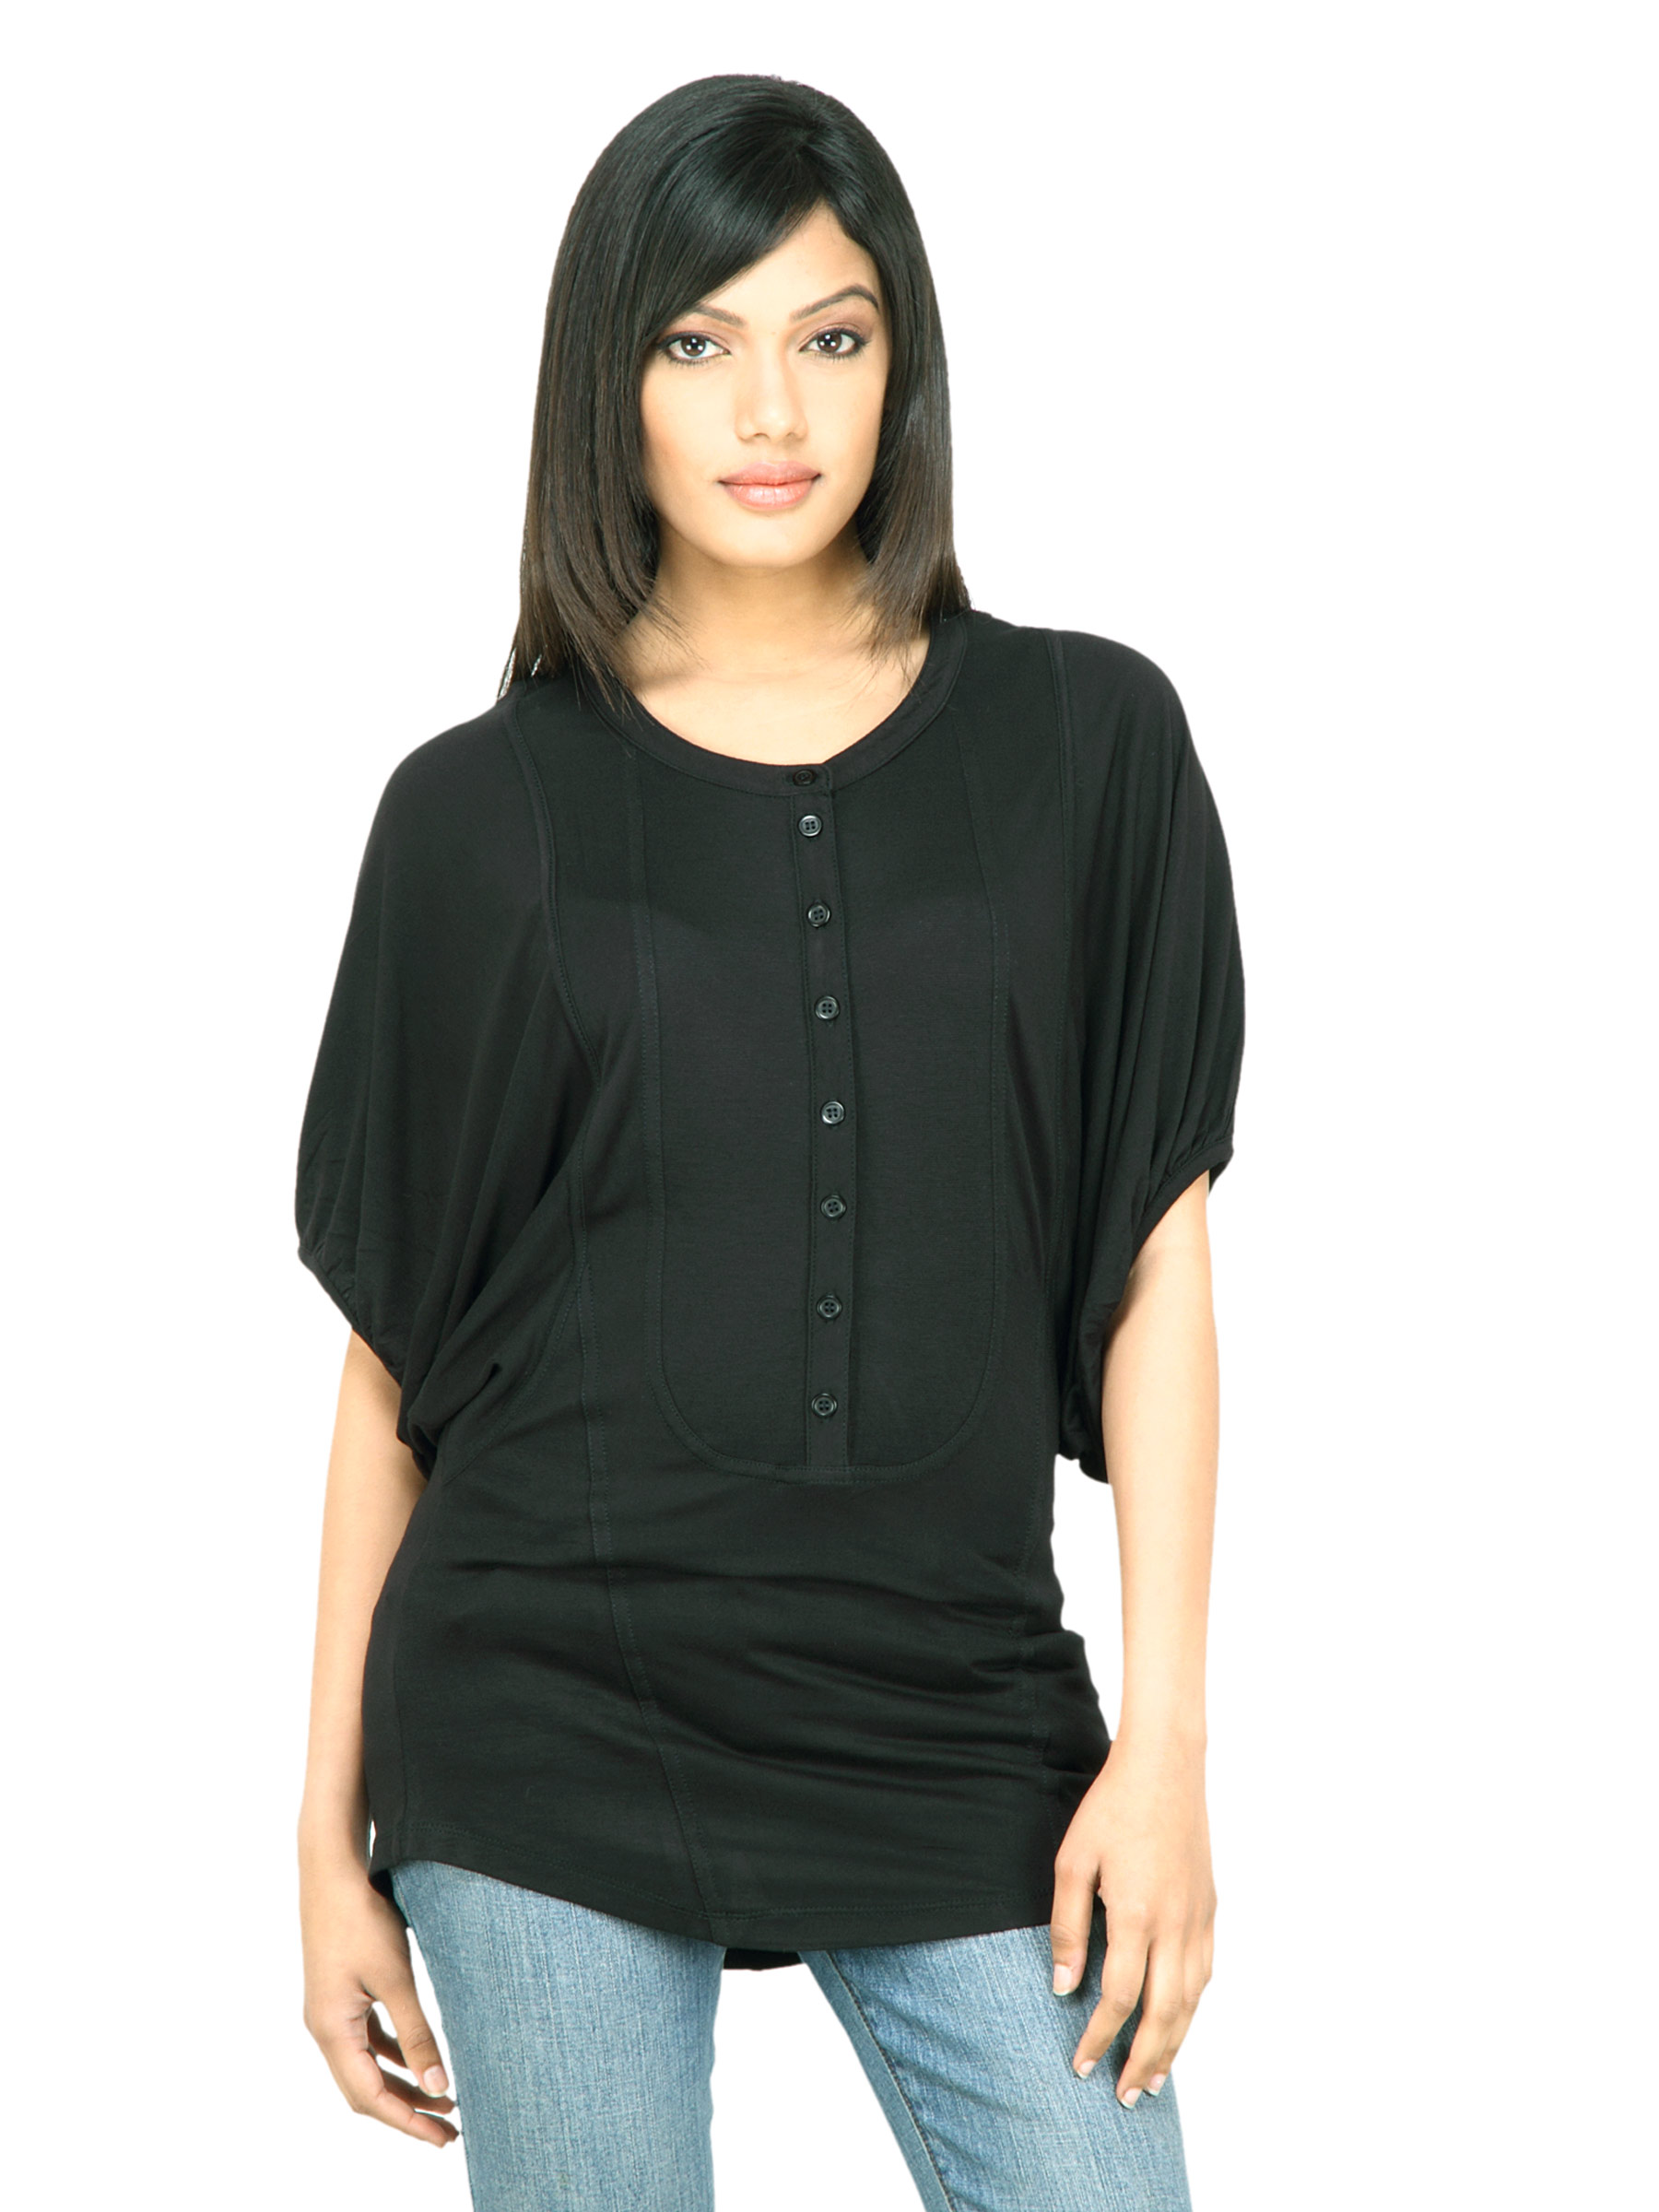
United Colors of Benetton Women Solid Black Top
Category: Apparel / Topwear / Tops
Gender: Women
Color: Black
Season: Fall 2011
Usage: Casual